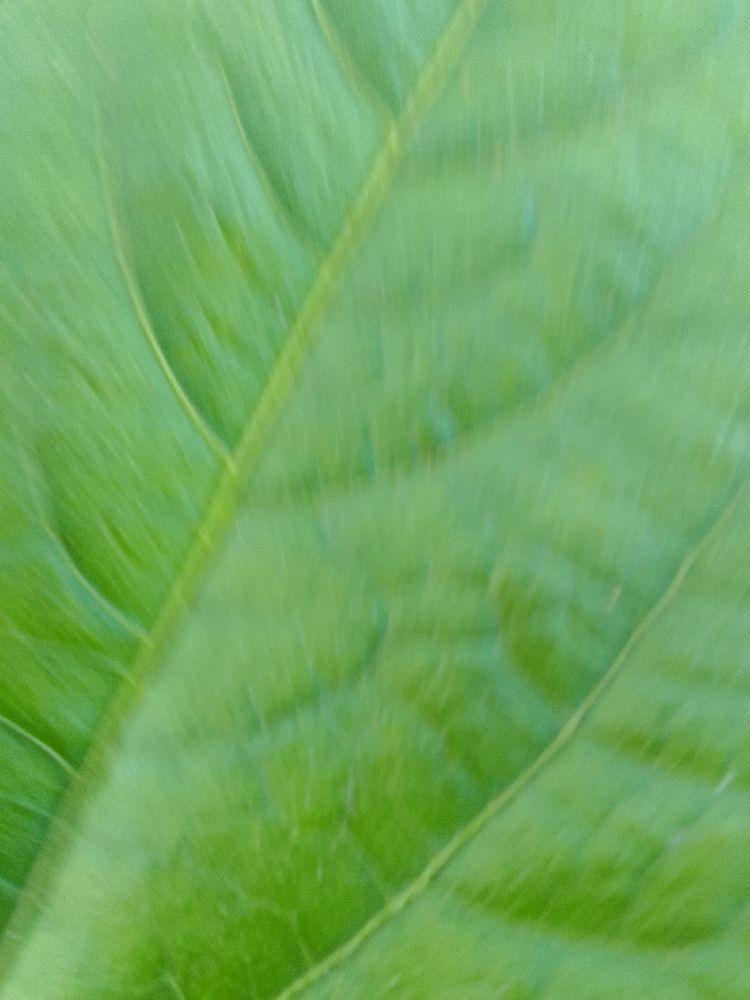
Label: healthy